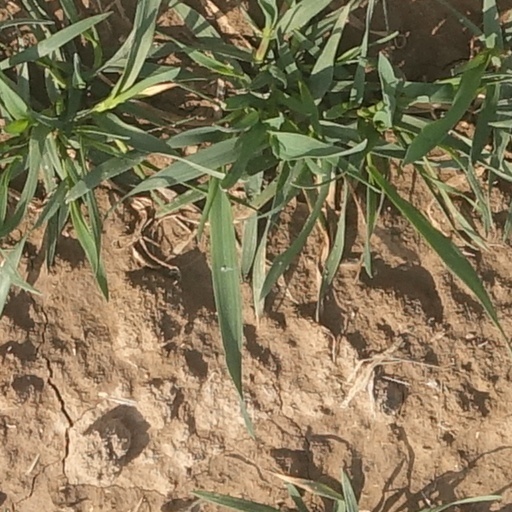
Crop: wheat